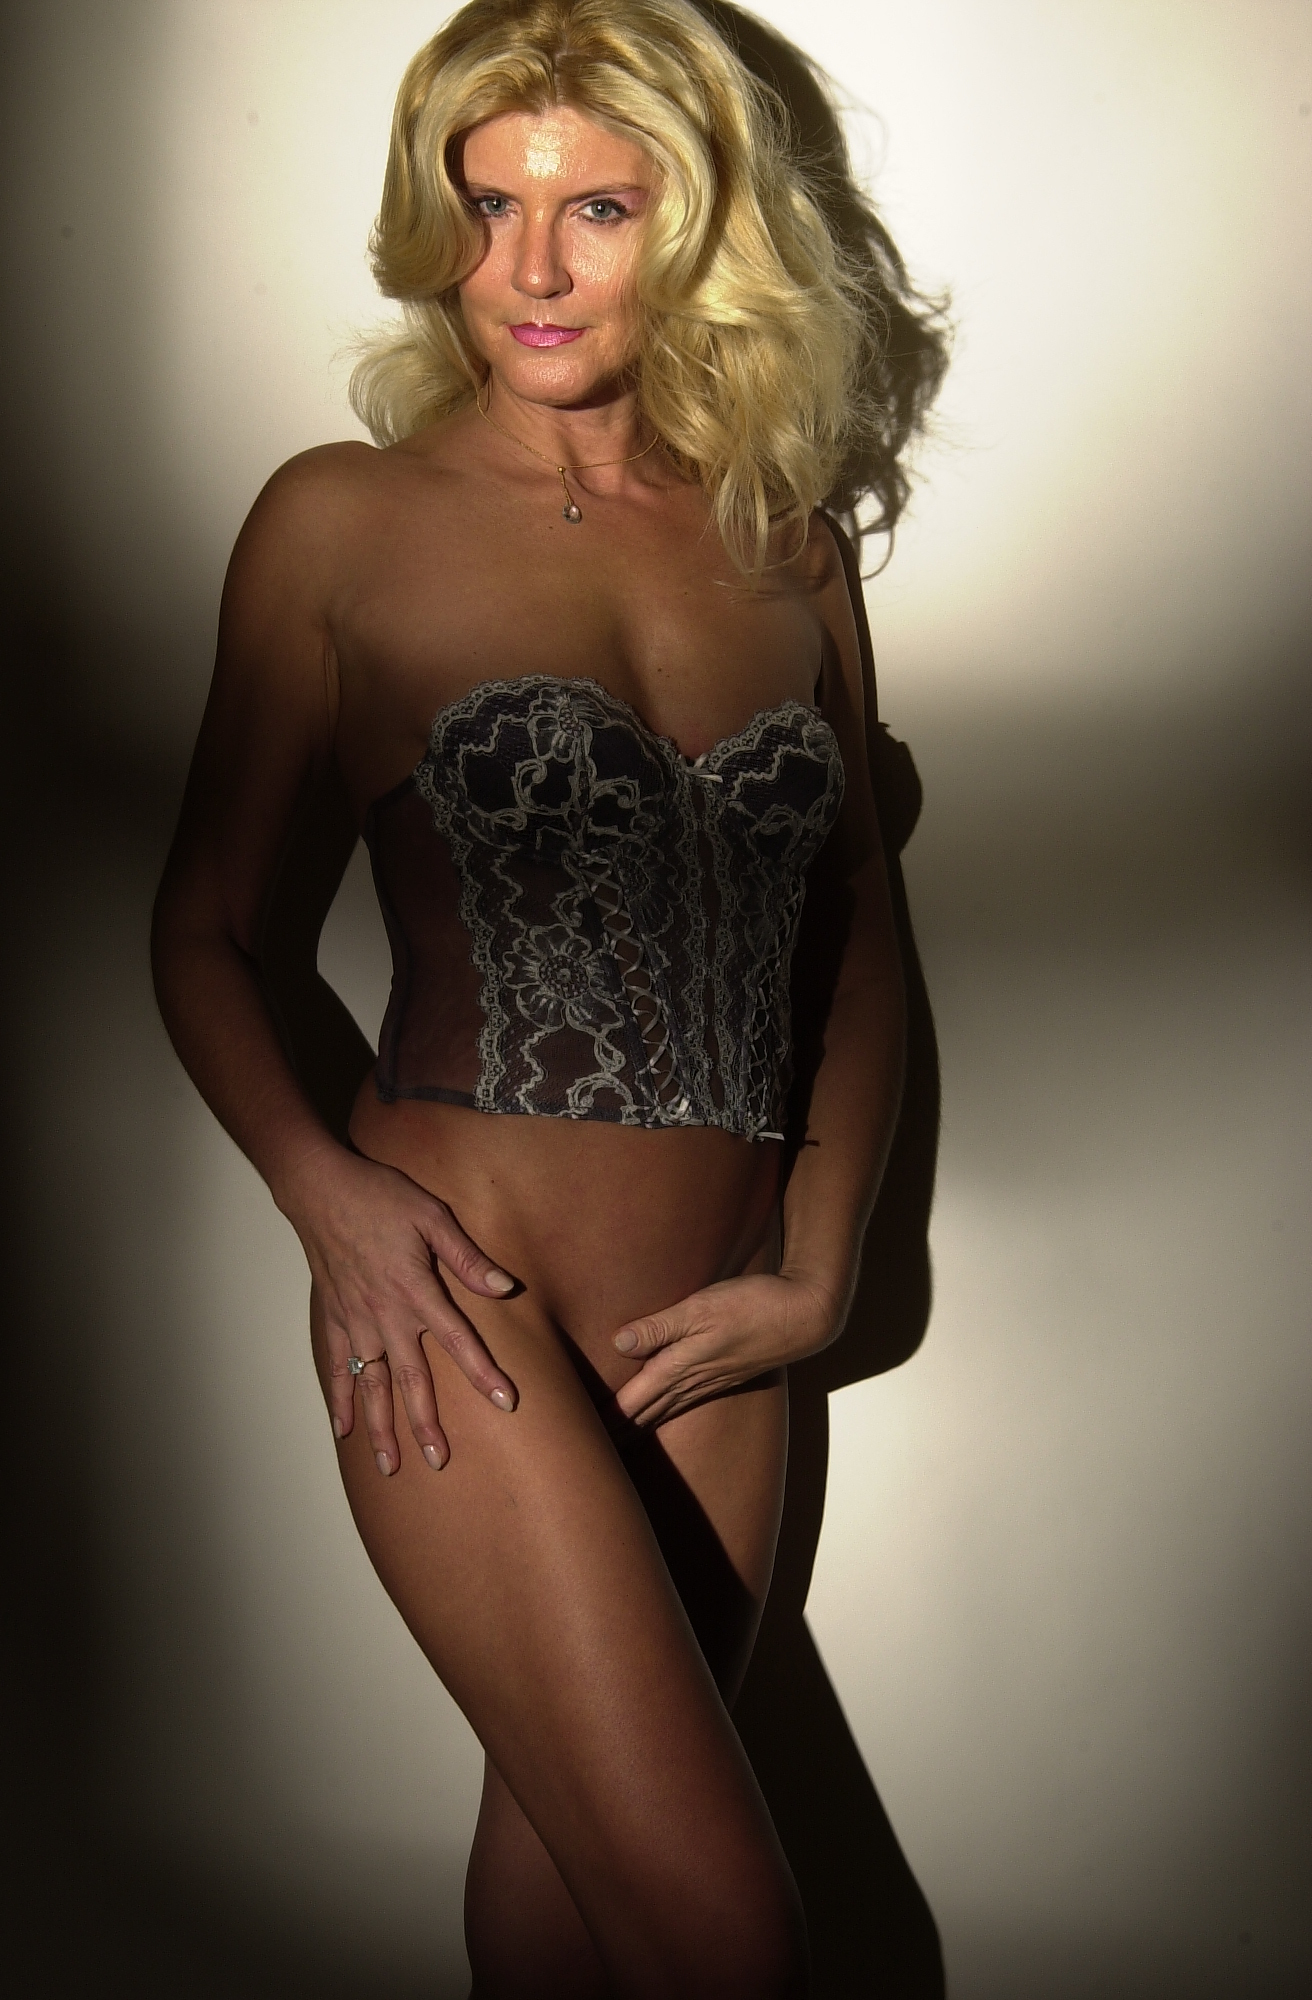
model, nude, fingering, sexy, woman, hair, joint, muscle, lingerie top, neck, sleeve, waist, thigh, flash photography, undergarment, chest, lingerie, trunk, abdomen, black hair, brassiere, fashion design, knee, fetish model, fashion model, navel, art model, jewellery, long hair, human leg, necklace, blond, brown hair, body jewelry, fashion accessory, belt, flesh, sitting, shorts, denim, agent provocateur, leather, photo shoot, stocking, bikini, fur